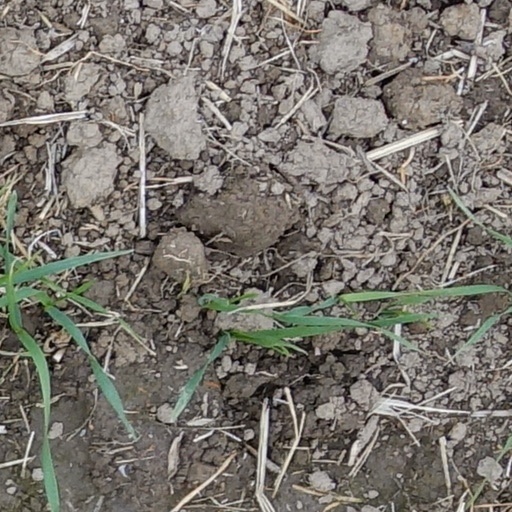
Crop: wheat